Priscus (magister militum)

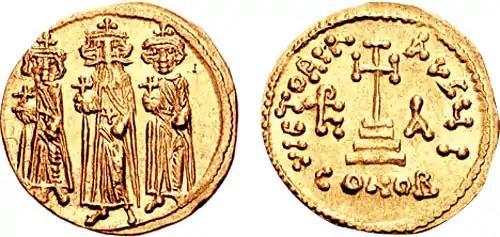
Gold "solidus" of Emperor Heraclius (r. 610–641).

After Phocas's fall, Heraclius became emperor of Byzantium. The Patriarch Nikephoros claims in his "Short History" that the crown was first offered to Priscus, who refused it. As commander of the "excubitores", a "protopatrikios" (first among the patrician order) and one of the few senior and influential officials with ties to past regimes, Priscus represented a potential threat to Heraclius. Nevertheless, facing a critical situation in the East, where the Persians had overrun much territory and were raiding Anatolia, Heraclius appointed Priscus in command of the Anatolian army in the autumn of 611. The Persian general Shahin captured Caesarea in Cappadocia, only to be blockaded and besieged there by Priscus. Heraclius himself decided to visit the army camp at Caesarea during winter, but Priscus refused to meet him, on the pretext of an illness. This snub alienated Heraclius from his general, and when Shahin and his army managed to break out and escape in summer, Priscus was recalled to Constantinople, ostensibly to become godfather to the Byzantine emperor's son, Heraclius Constantine. At the capital, he was removed from his post as "comes excubitorum", which went to Heraclius's cousin Nicetas, while command in Anatolia went to the other surviving general of Maurice, Philippicus, brought out of retirement. Priscus was brought before the Byzantine Senate and accused by Heraclius of treason. In the end, he was tonsured as a monk on 5 December 612 and confined in the Monastery of the Chora, where he died in 613.